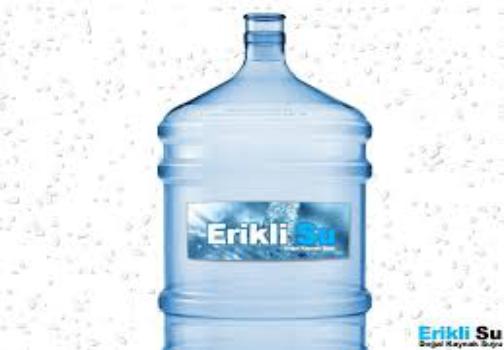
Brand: Erikli
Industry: Food